Question: Please indicate a possible affordance area of baseball bat that can be used for swinging
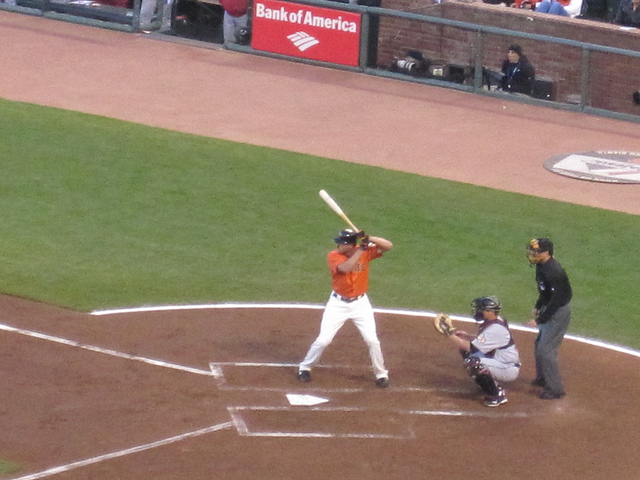
Answer: [340.328, 213.5, 370.5, 240.362]